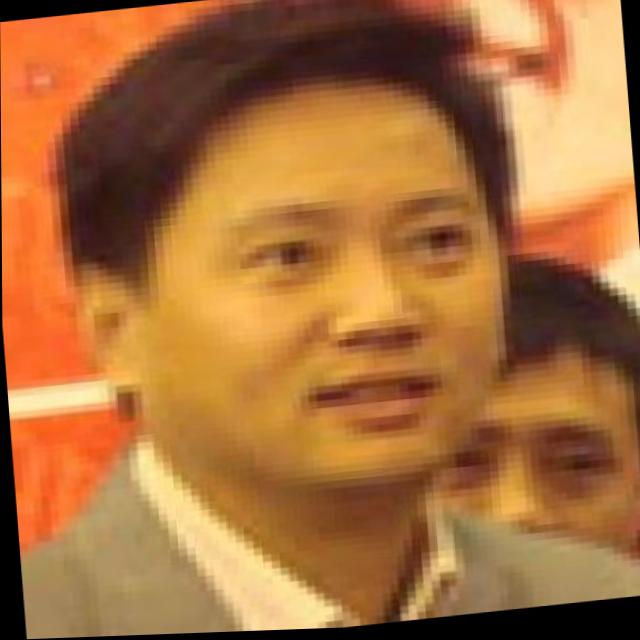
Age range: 21-44